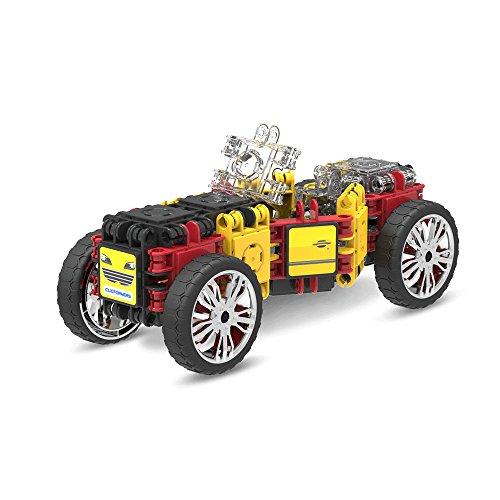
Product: Clicformers Speed Wheel 34Pc, Rainbow Colors, Wheels, Construction STEM Toy Set Ages 4+
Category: Toys & Games | Building Toys
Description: Build with 22 Clicformers blocks and 12 Accessories.
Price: $13.70
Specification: ProductDimensions:10x6x8inches|ItemWeight:1pounds|ShippingWeight:1.2pounds(Viewshippingratesandpolicies)|DomesticShipping:ItemcanbeshippedwithinU.S.|InternationalShipping:ThisitemcanbeshippedtoselectcountriesoutsideoftheU.S.LearnMore|ASIN:B06ZY4F6Z6|Itemmodelnumber:803001|Manufacturerrecommendedage:4yearsandup|Batteries:1LR44batteriesrequired.(included)